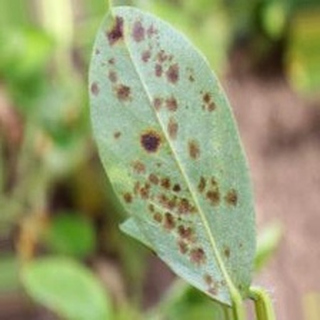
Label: groundnut_rust